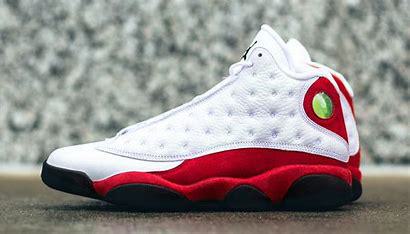
Brand: Jordan
Model: 13